Atkinson Clock Tower

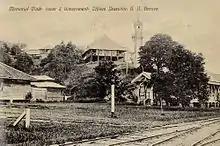
Atkinson Clock Tower, .

The clock tower was built in the memory of Francis George Atkinson, Jesselton's first district officer who died of Malaria or ‘Borneo Fever’ at the age of 28 in December 1902. His mother Mrs Mary Edith Atkinson presented a two-faced clock to Jesselton town as a tribute to the memory of her son and it was decided later that a clock tower would be built in his honour. The structure was commissioned on 20 April 1905. A road was also named after him – Atkinson Drive, now renamed as Jalan Istana that links Tuaran Road over the ridge and downtown Kota Kinabalu.